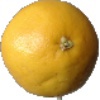
Label: white_grapefruit